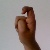
The image shows a hand gesture representing the letter 'X' in Indian Sign Language.